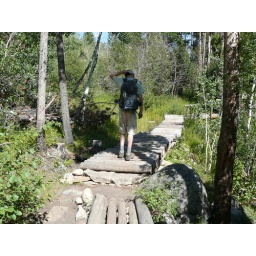
bridge over muddy water